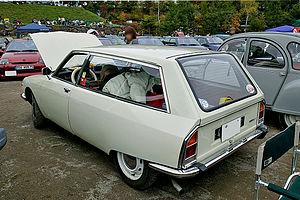
Un break de chasse est un style de carrosserie automobile qui a évolué au cours du temps et a pris plusieurs significations distinctes.
La Citroën GS / GSA est une voiture fabriquée par le constructeur automobile français Citroën à 2,5 millions d'exemplaires, de 1970 à 1986, dans l'usine de Rennes-La Janais. Il s'agit de la voiture la plus vendue par Citroën après la 2 CV et l'AX. Le nom GS provient de son nom d'étude, « projet G », devant être décliné en version moteur 4-cylindres à plat type GX et moteur rotatif type GZ. Elle a remporté le trophée européen de la voiture de l'année en 1971.